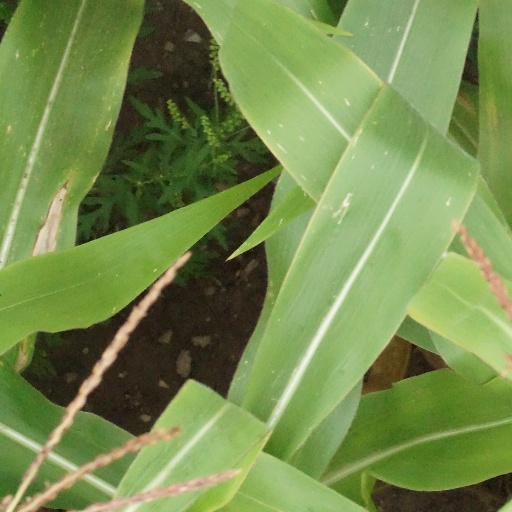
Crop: maize; corn